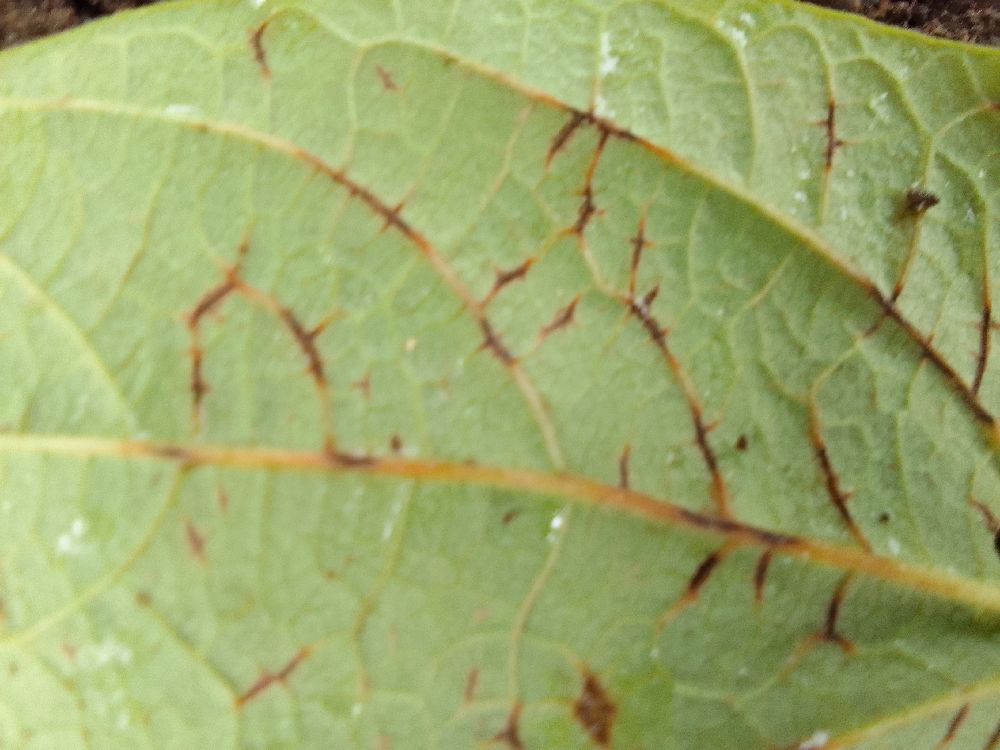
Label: anthracnose